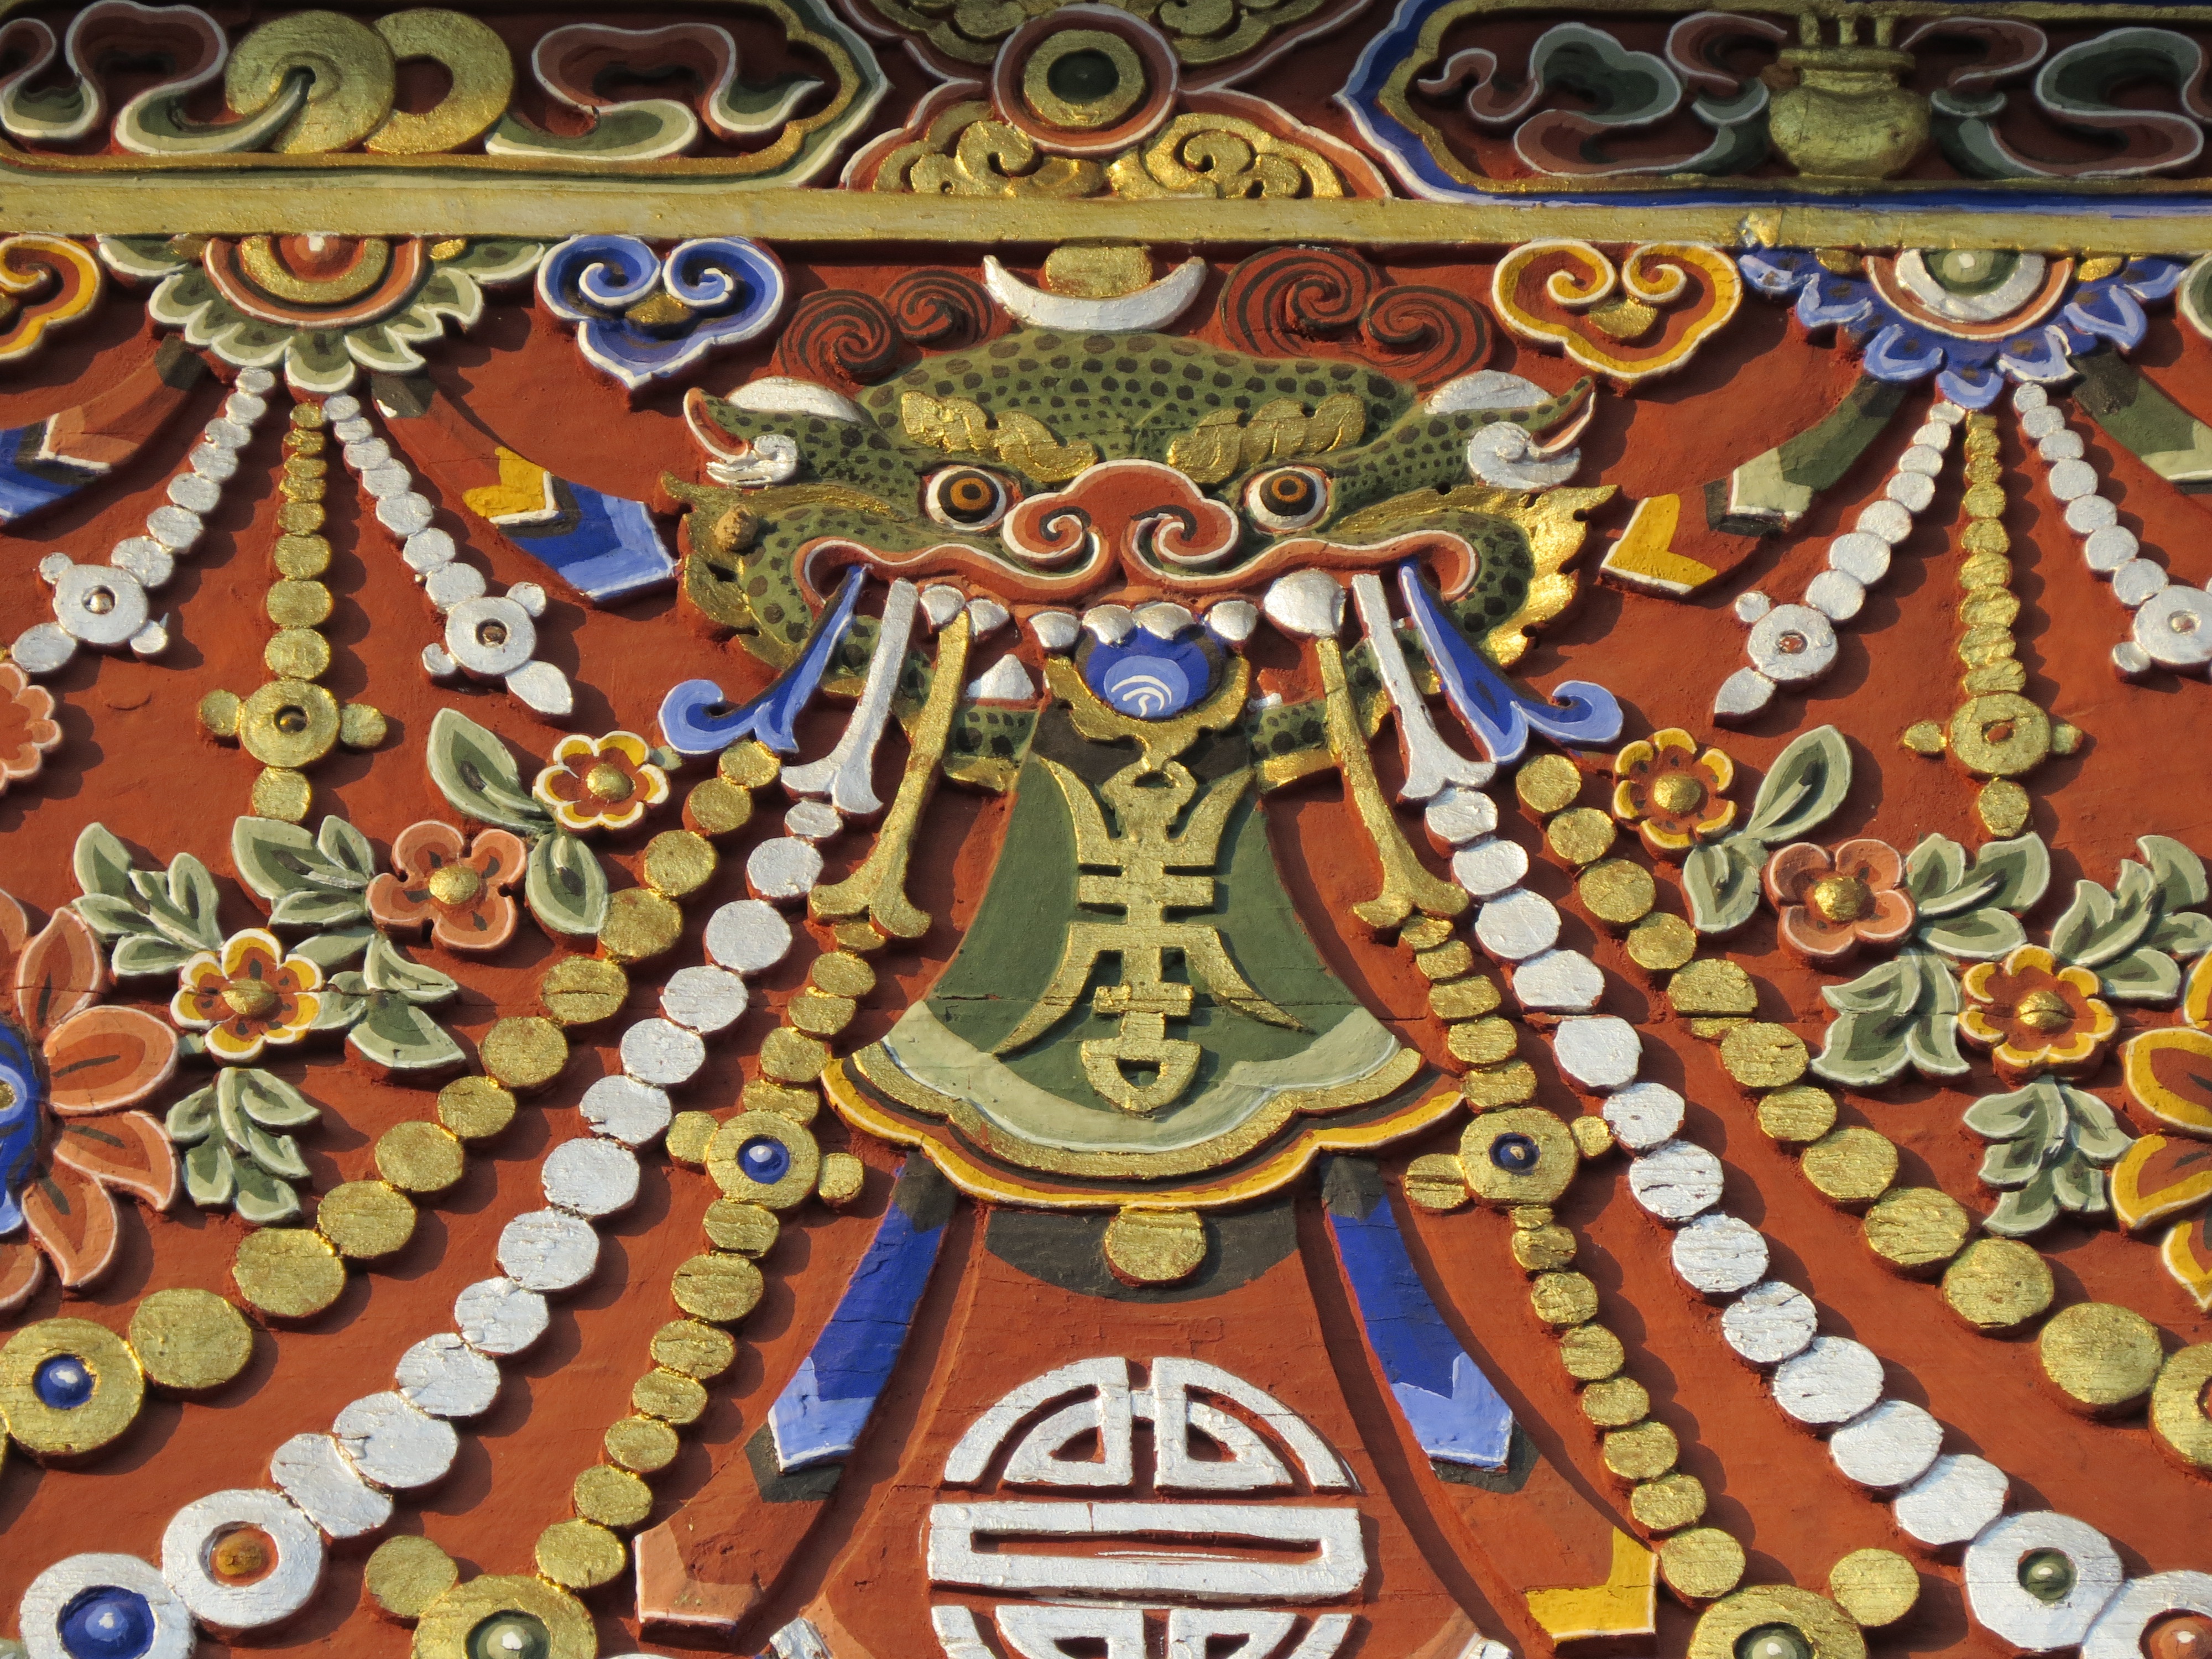
decoration, pattern, asia, art, dragon, hindu temple, bhutan